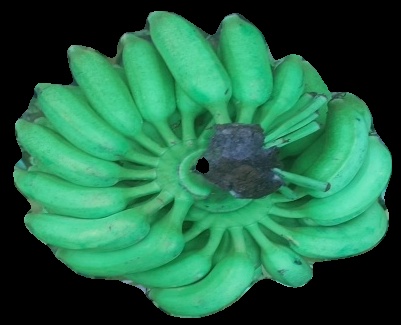
Variety: elakki-bale
Grade: grade1